Ketuanan Melayu

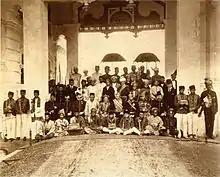
The British recognised the Malay Rulers as sovereign over Malaya.

Ketuanan Melayu (Jawi: ; "Malay Overlordship" or "Malay Supremacy") is a political concept that emphasises Malay hegemony and preeminence in present-day Malaysia. The Malaysian Malays have claimed a special position and special rights owing to their longer history in the area and the fact that the present Malaysian state itself evolved from a Malay polity. The oldest political institution in Malaysia is the system of Malay rulers of the nine Malay states. The British colonial authorities transformed the system and turned it first into a system of indirect rule, then in 1948, using this culturally based institution, they incorporated the Malay monarchy into the blueprints for the independent Federation of Malaya.